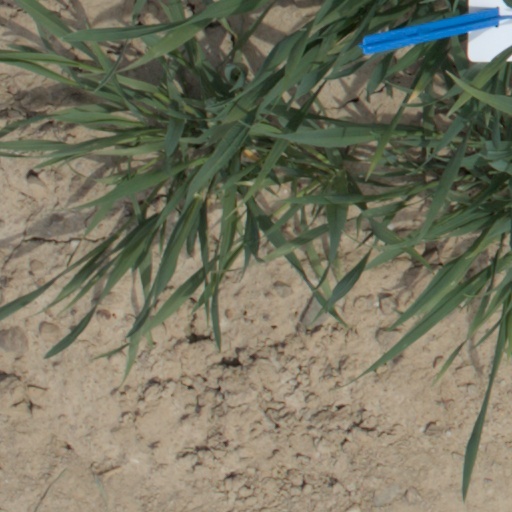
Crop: wheat